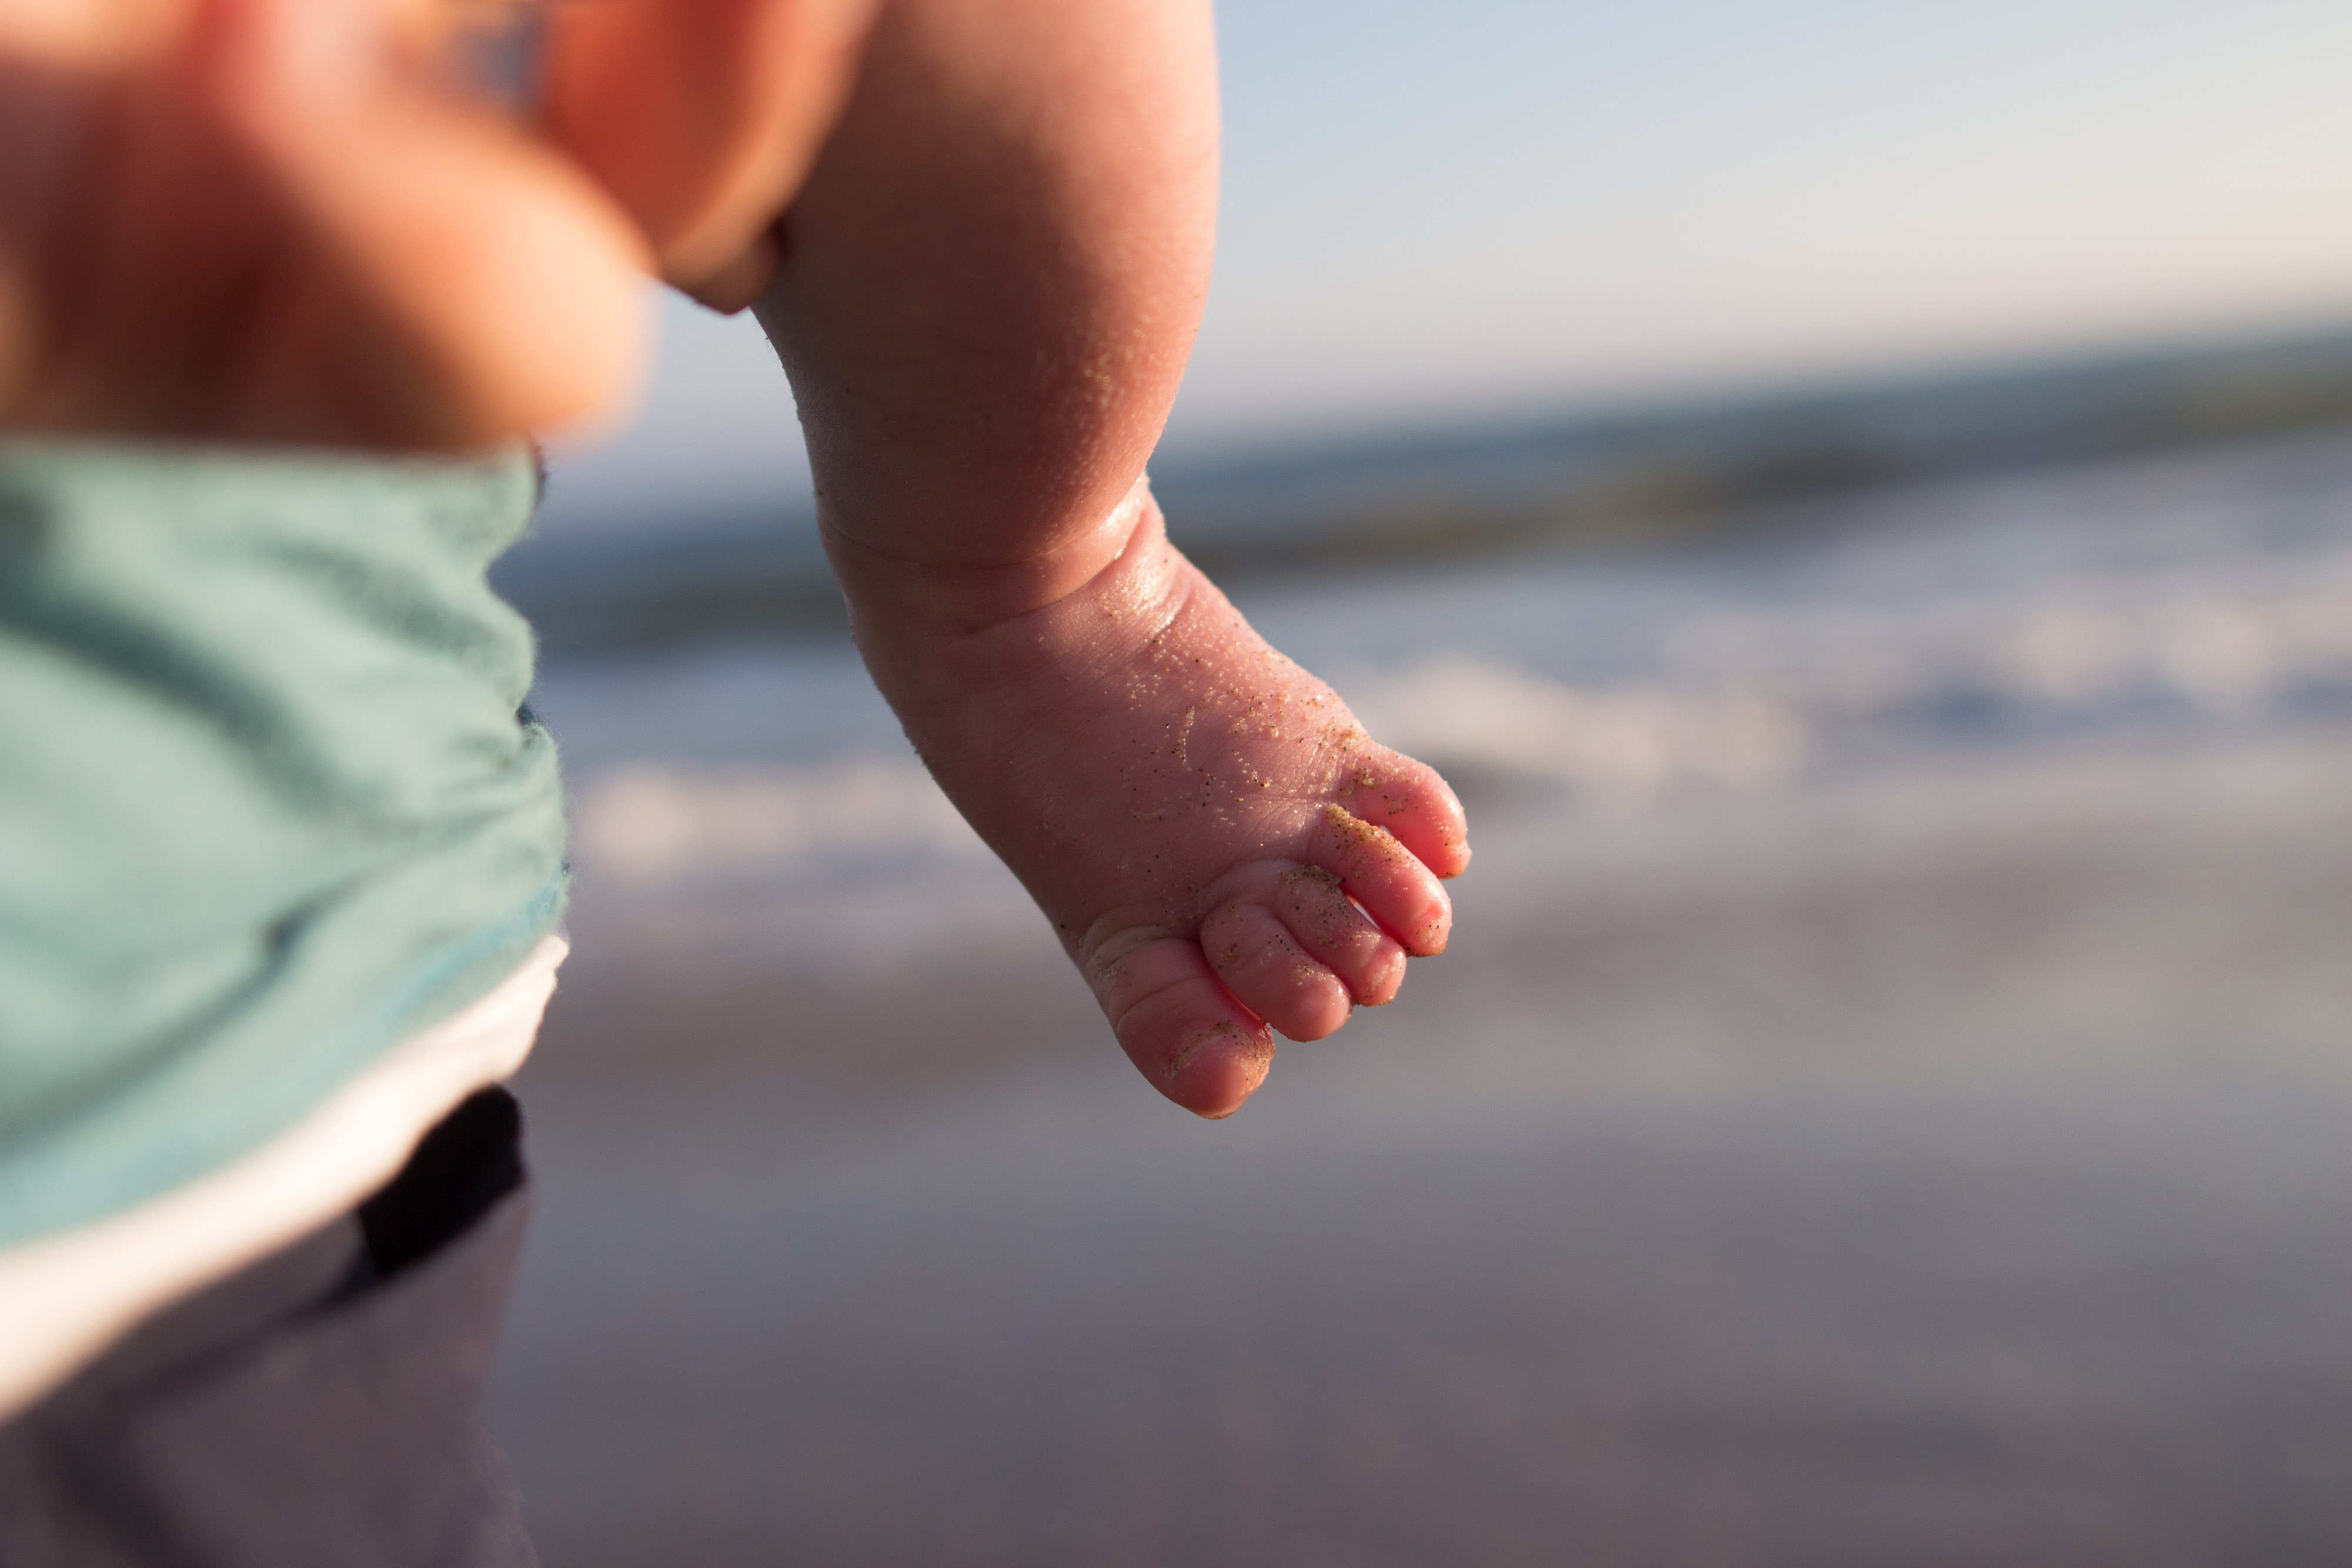
hand, man, person, bokeh, blur, people, kid, cute, male, leg, finger, foot, sitting, small, child, arm, baby, childhood, holding hands, human body, barefoot, toes, infant, skin, emotion, interaction, sense, human positions, human action, babyfoot